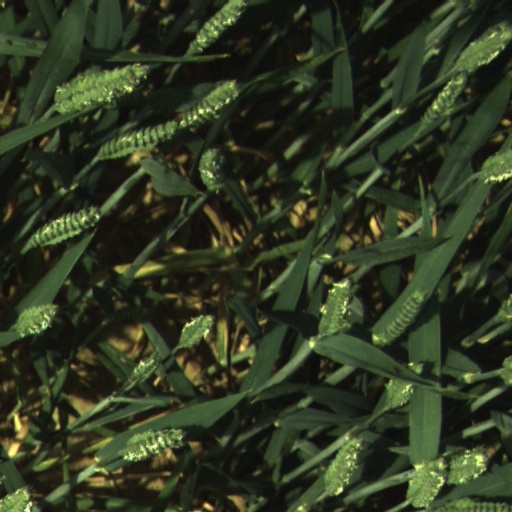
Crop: wheat